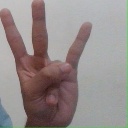
अक्षर: क्ष